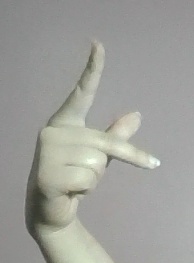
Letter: dha